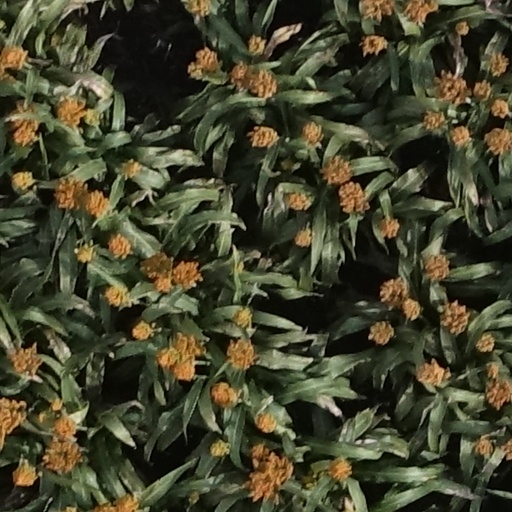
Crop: sorghum